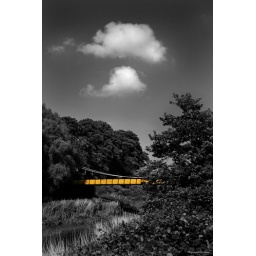
A yellow bridge over the Feeder towards sparkevens park